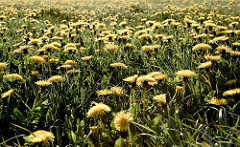
Flower: dandelion